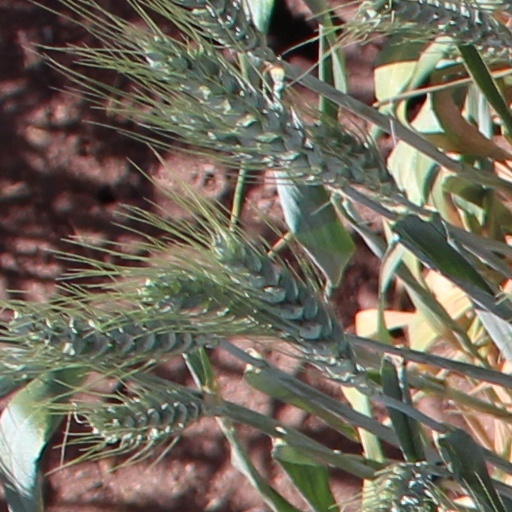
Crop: wheat